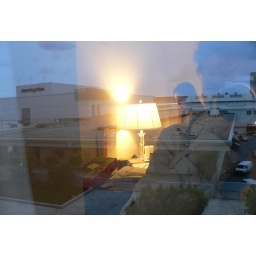
Reflection of lamp in window